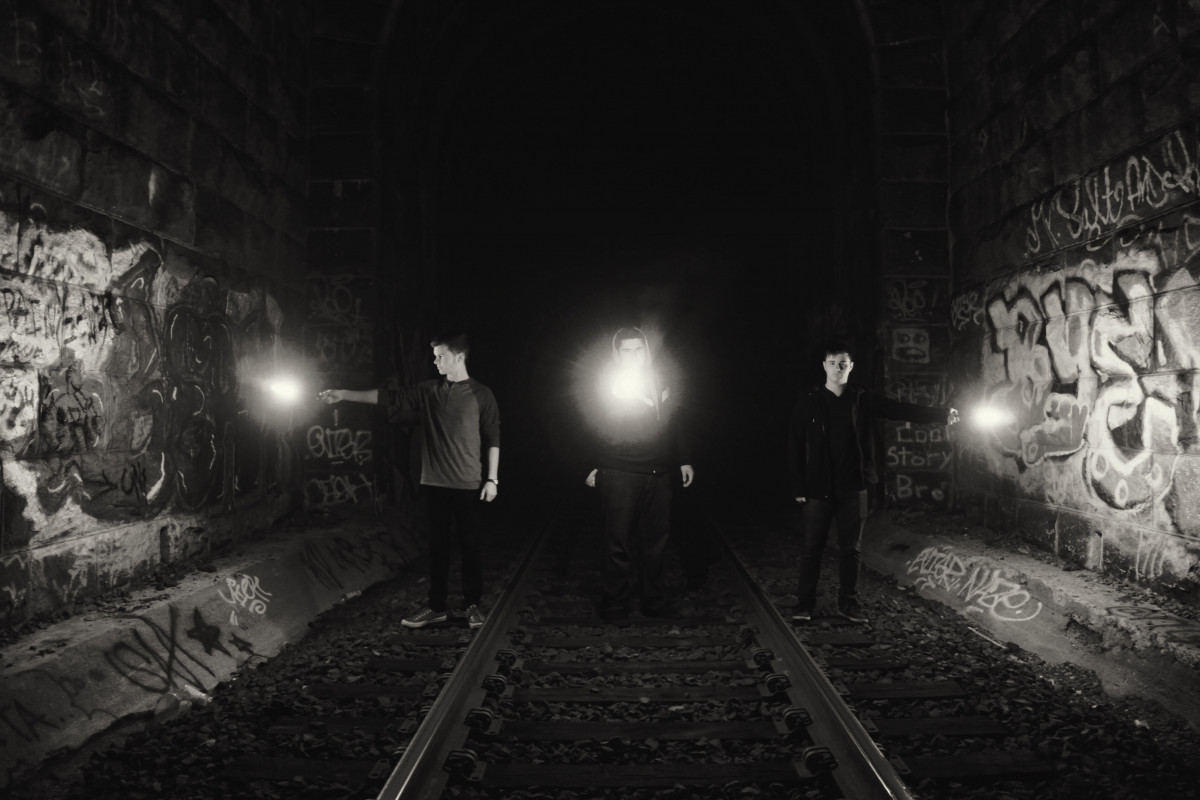
Tags: black and white, track, night, tunnel, transport, darkness, infrastructure